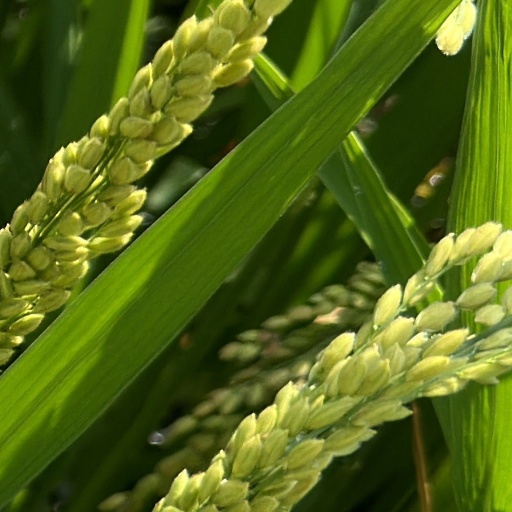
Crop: rice